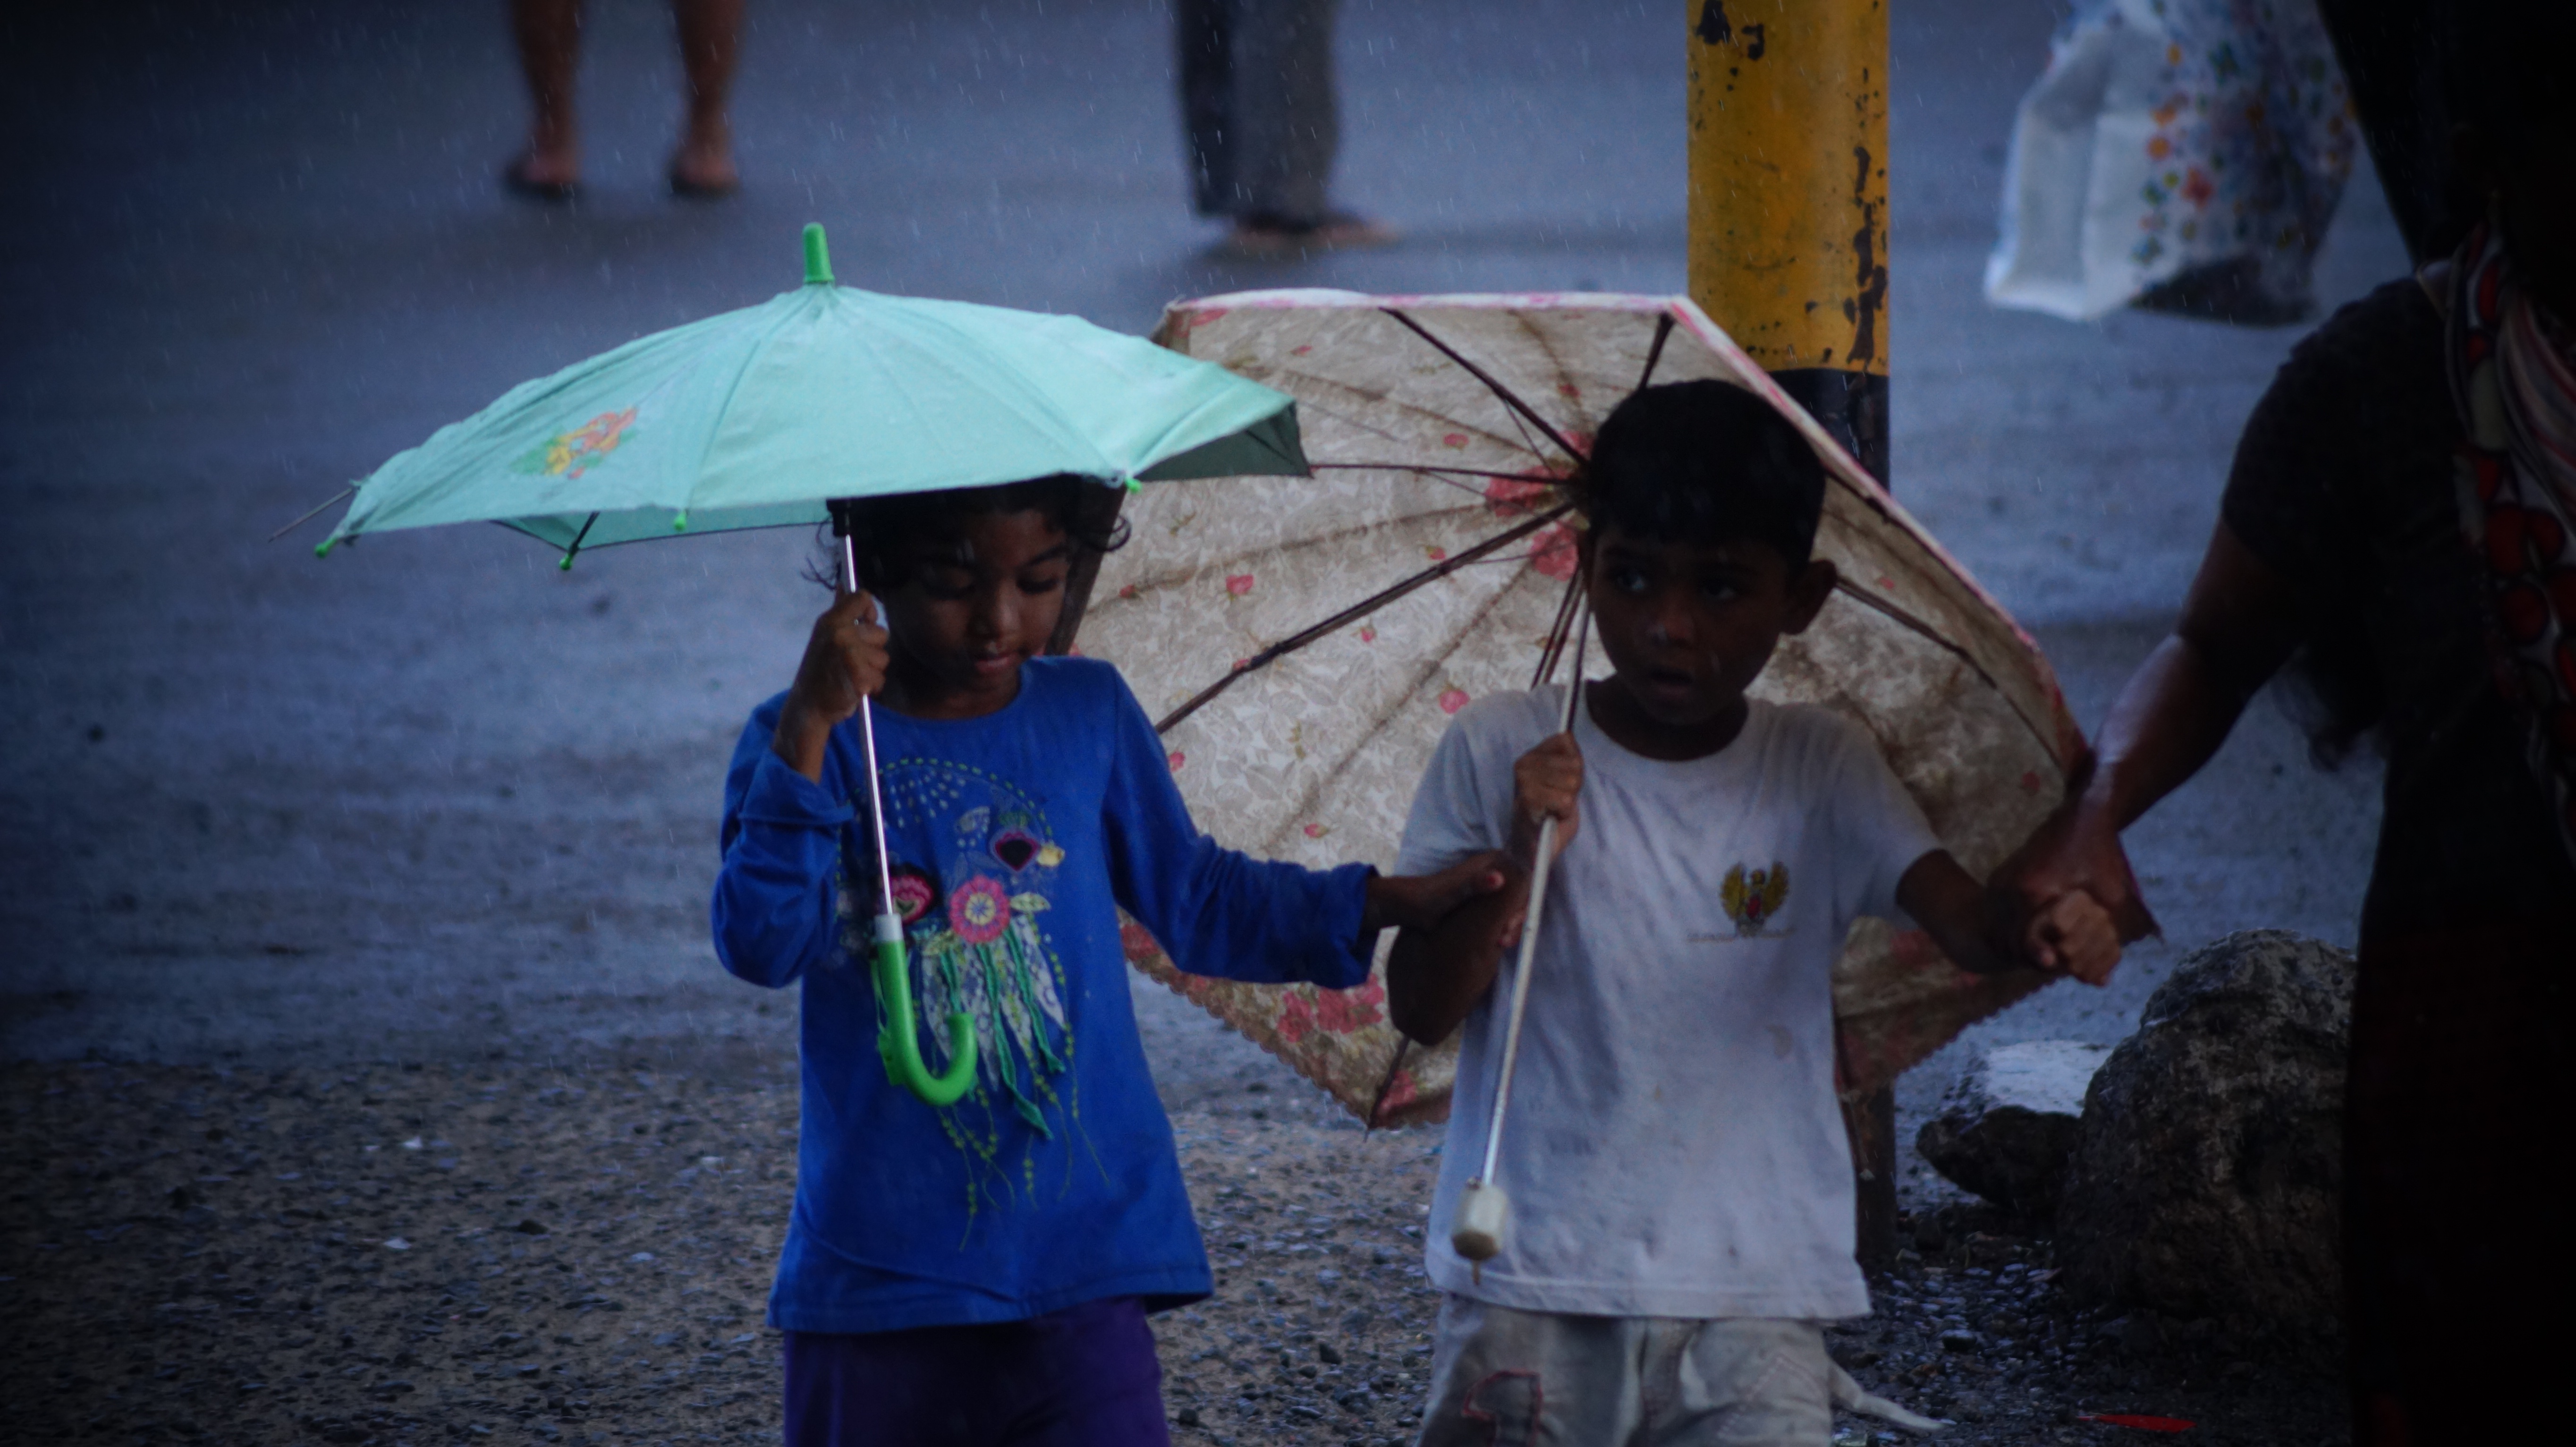
color, temple